Volkswagen Polo Mk4

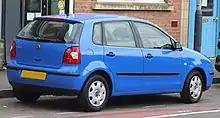
Pre-facelift Volkswagen Polo E (UK)

Launched in September 2001 at the Frankfurt Motor Show, the fourth generation Polo (internal designation "Typ" 9N) was made available in early 2002. In keeping with Volkswagen's aim of floor pan sharing it shares its platform with the SEAT Ibiza 6L, SEAT Córdoba 6L, Volkswagen Gol Third Generation, also called G5 or N.F.- Not to be confused with Volkswagen Golf - and Škoda Fabia Mk1. The car is all new, and bears more structural resemblance to the 6K than the 6N, outwardly the most recognizable change is the quad round headlights similar to the Volkswagen Lupo.